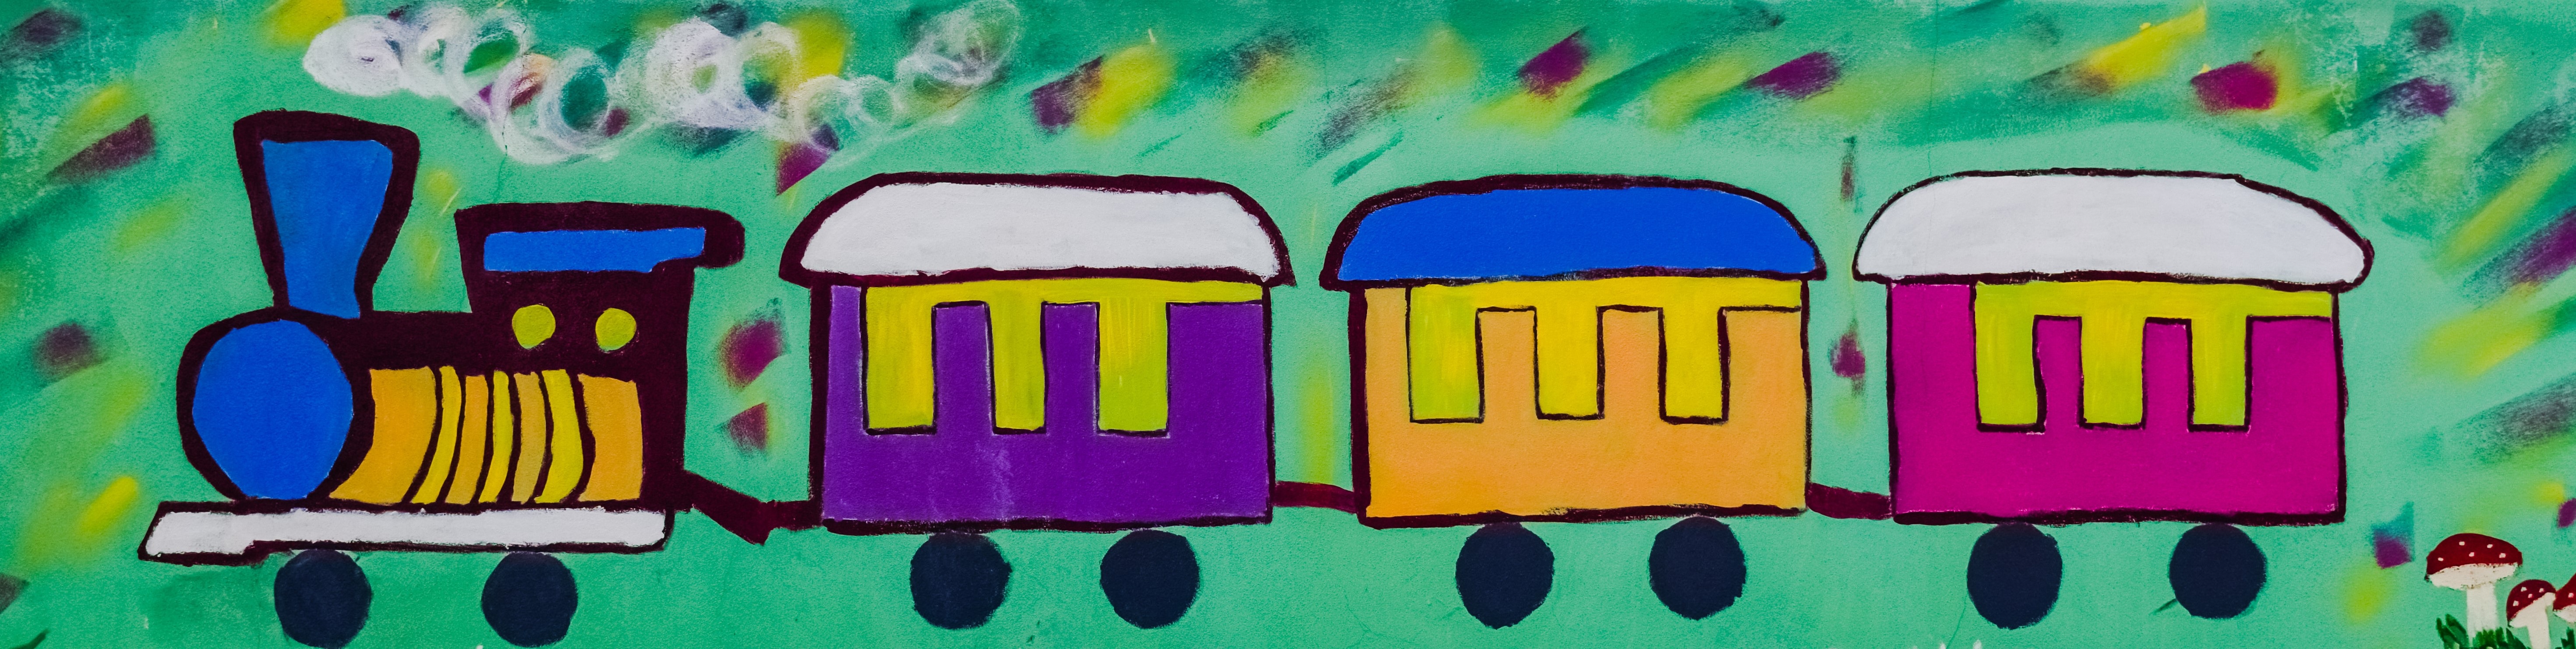
wall, train, color, colorful, graffiti, childhood, painting, education, font, art, colors, illustration, mural, school, modern art, acrylic paint, child art